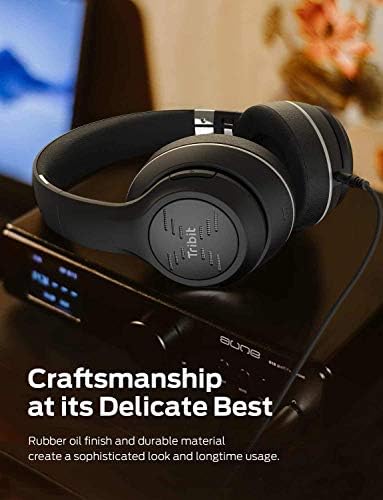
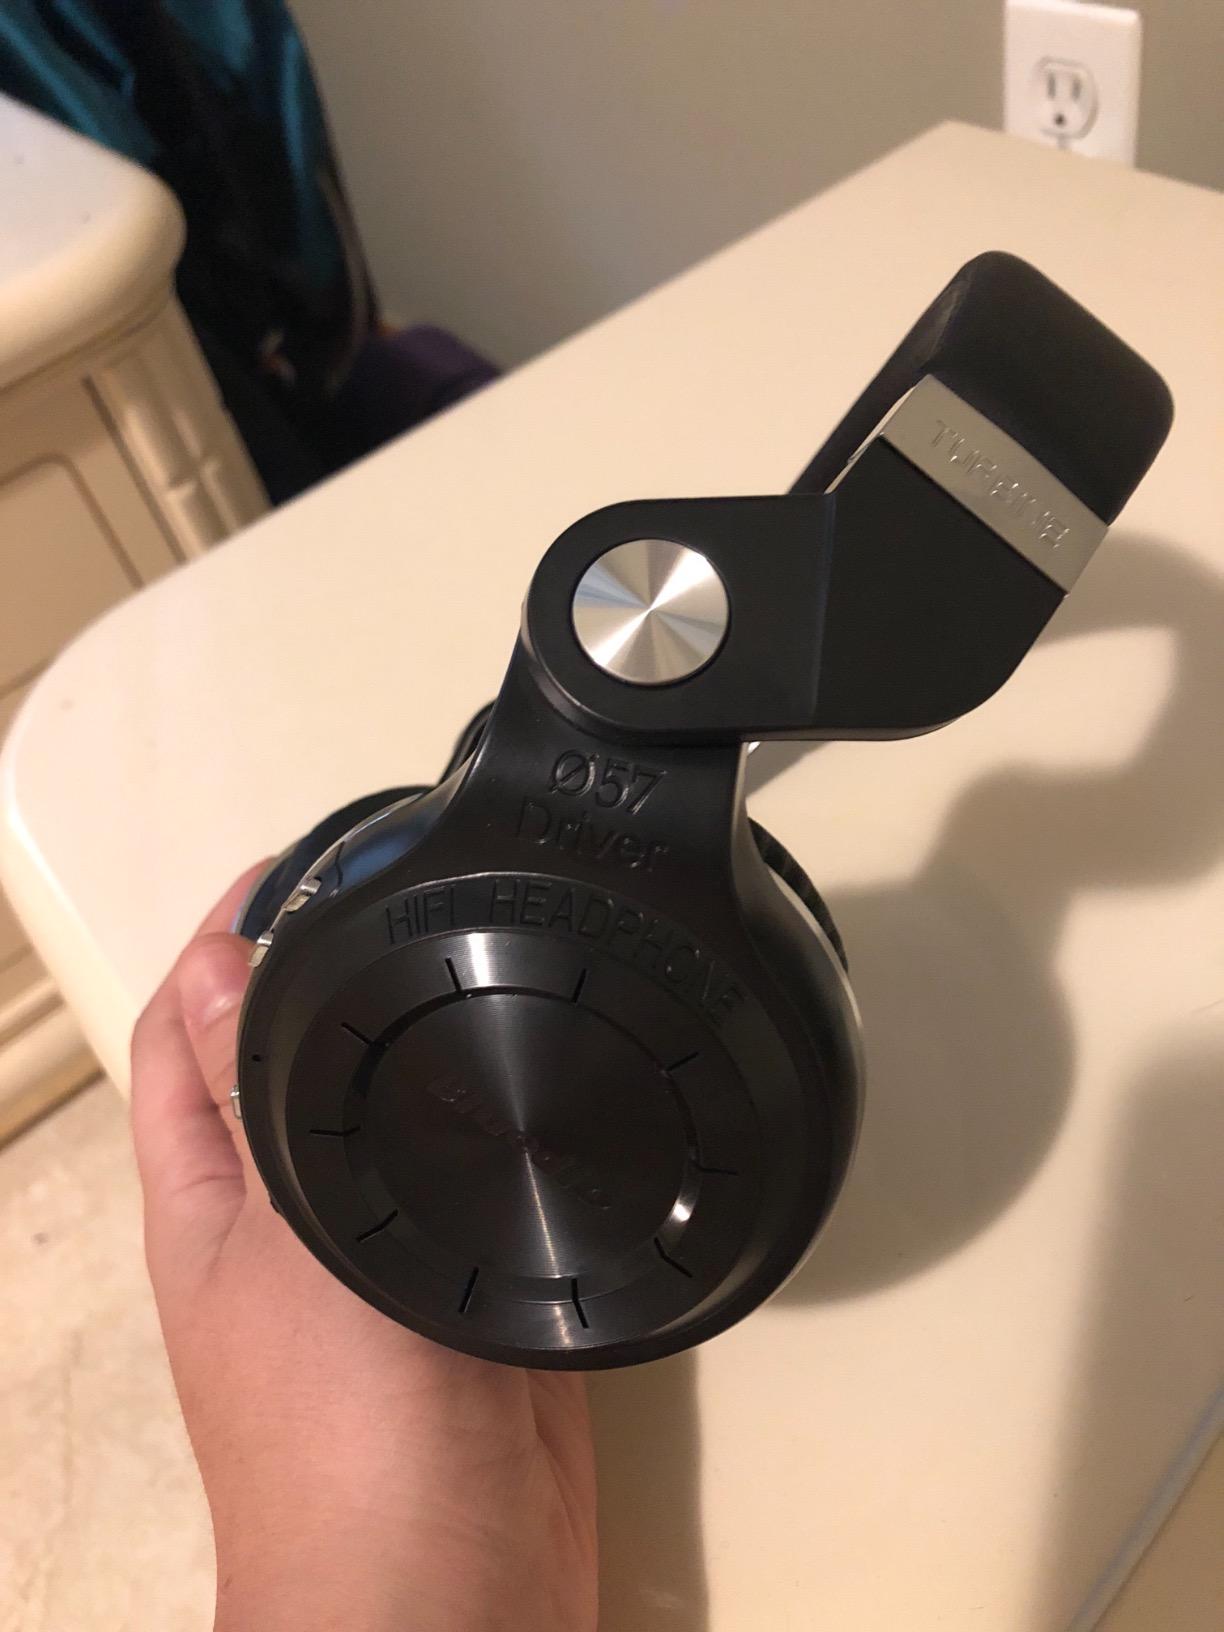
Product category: headphones
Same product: no